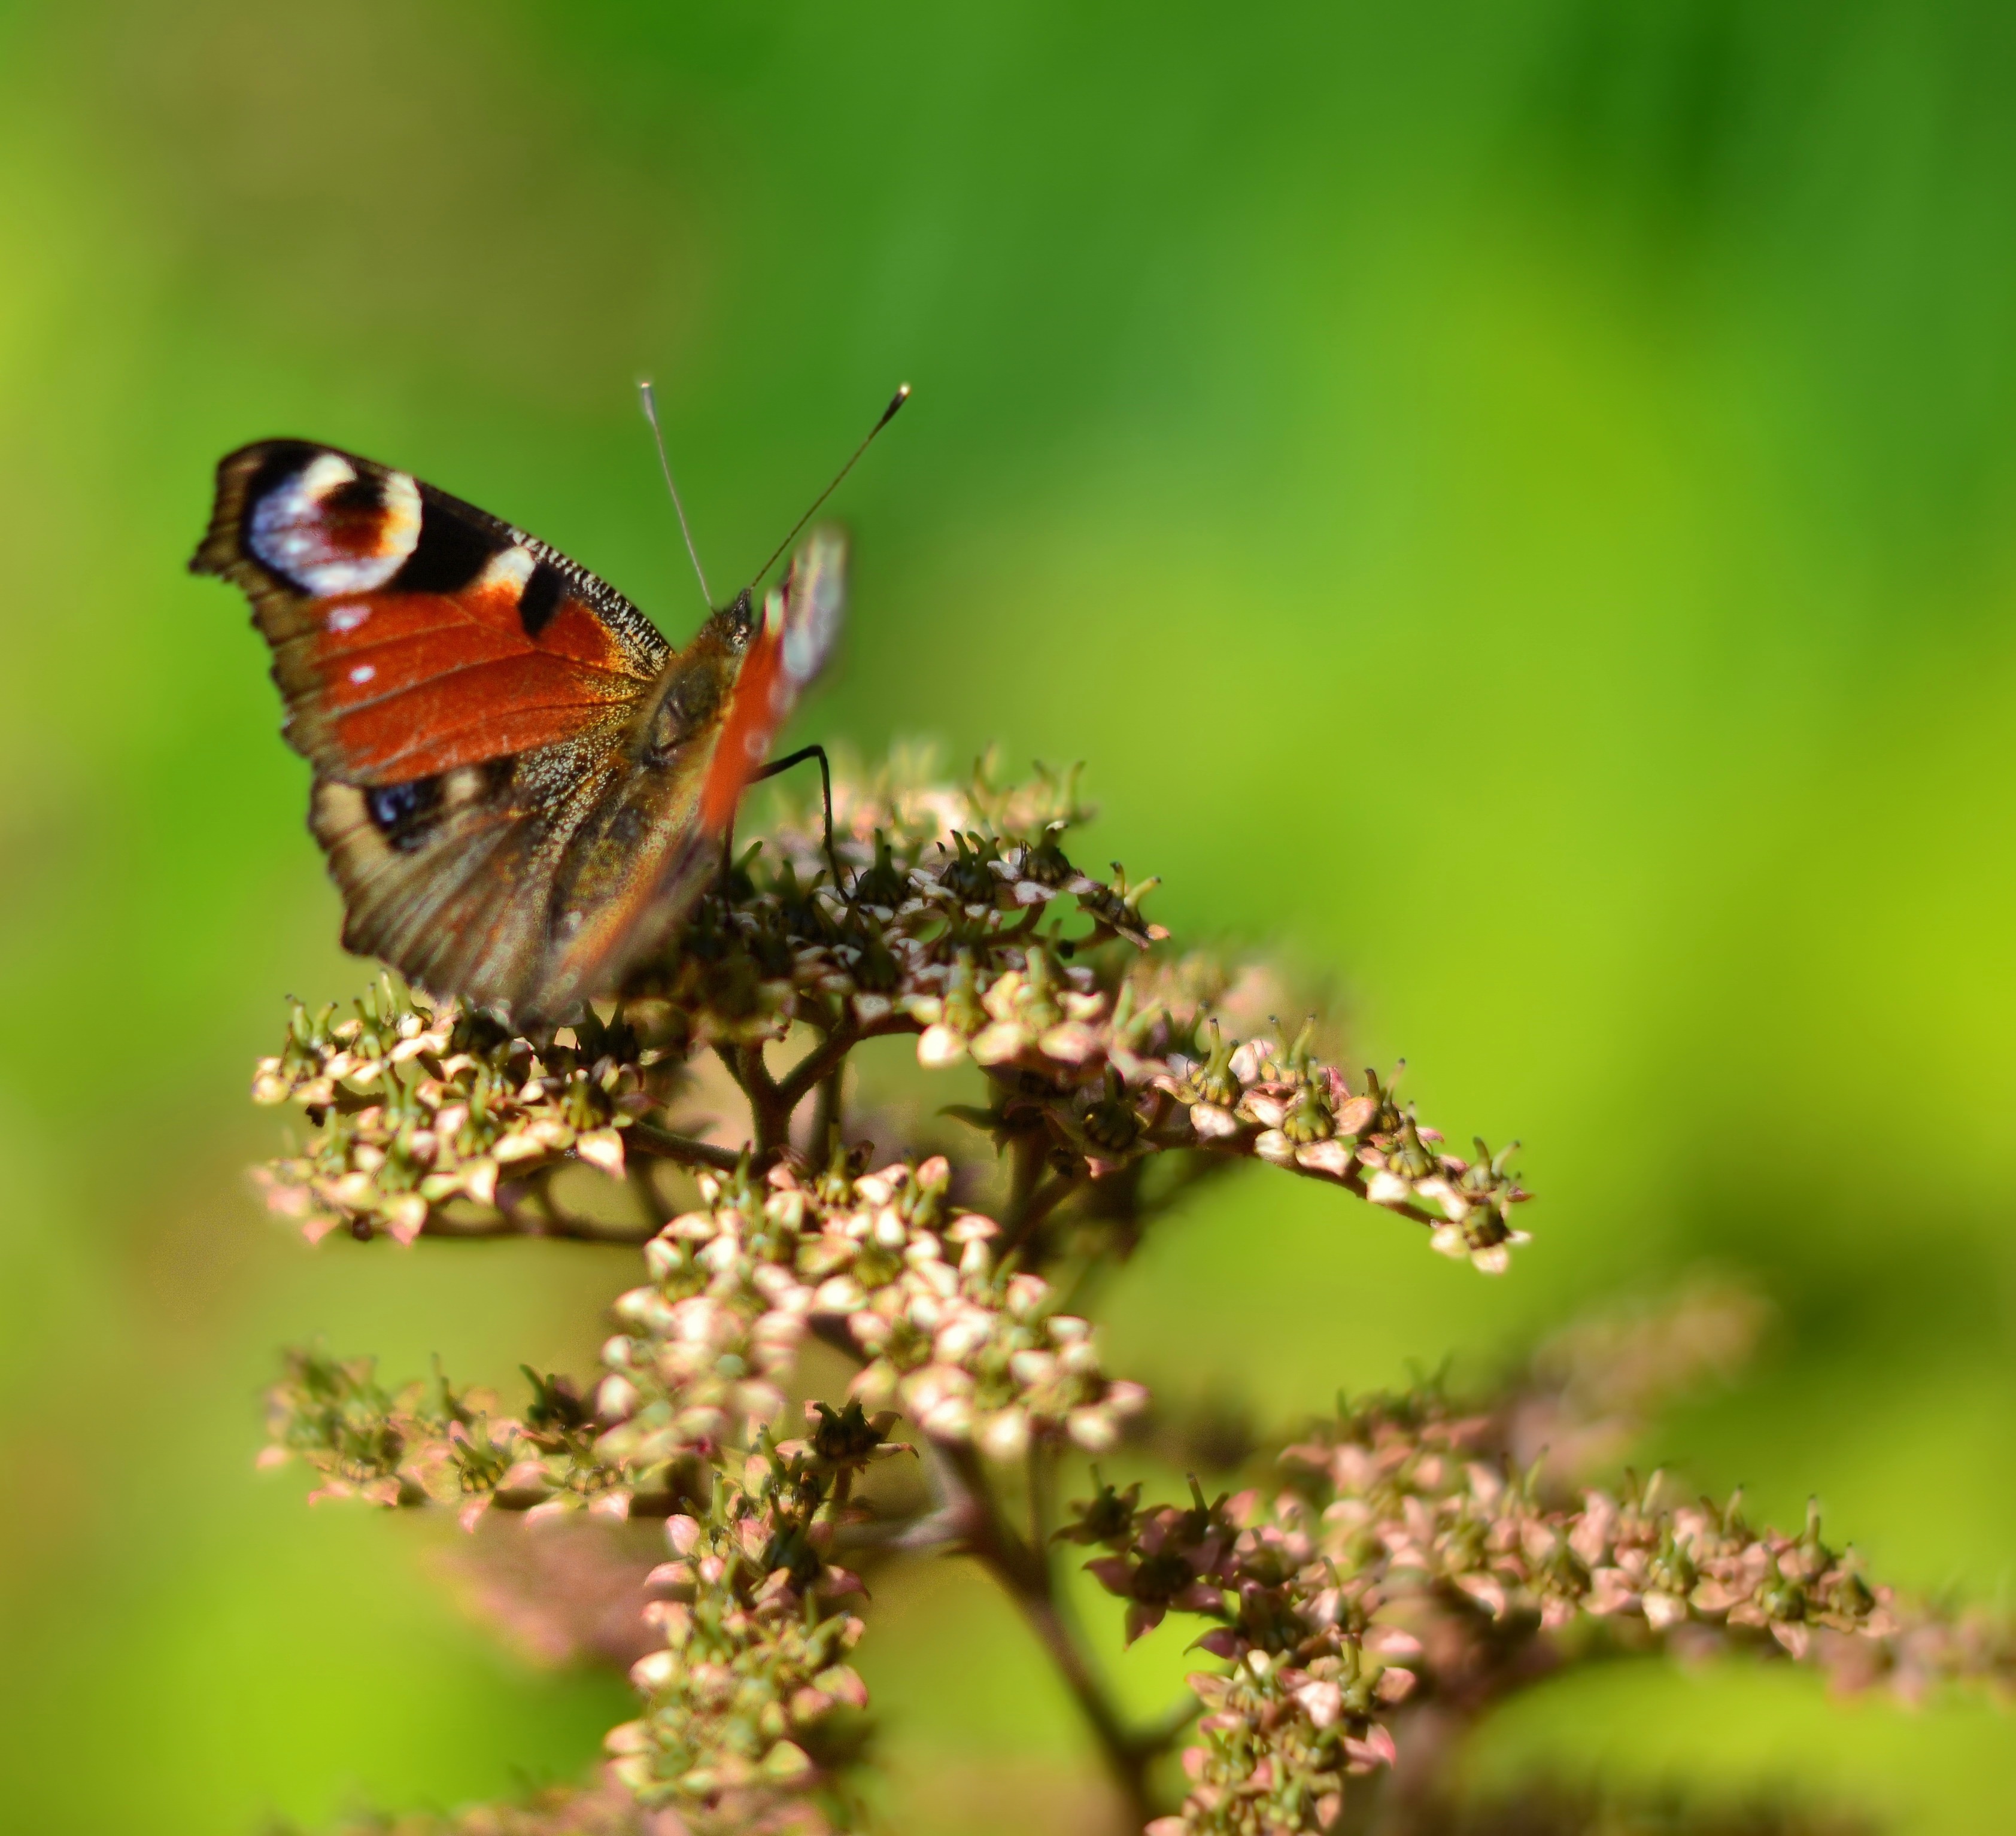
nature, blossom, flower, bloom, animal, wildlife, spring, green, insect, moth, butterfly, close, fauna, invertebrate, nectar, macro photography, organism, peacock butterfly, pollinator, plant stem, moths and butterflies, lycaenid, brush footed butterfly